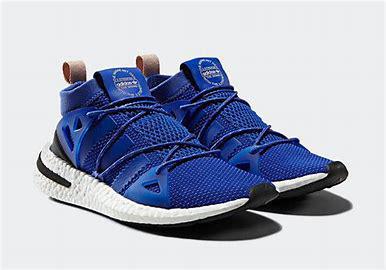
Brand: Adidas
Model: Arkyn